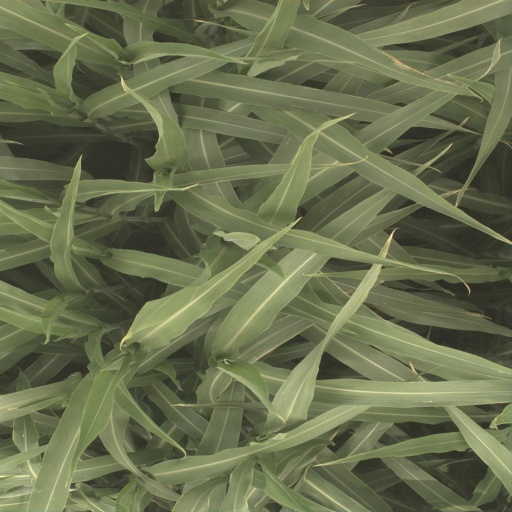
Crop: sorghum